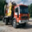
Label: truck